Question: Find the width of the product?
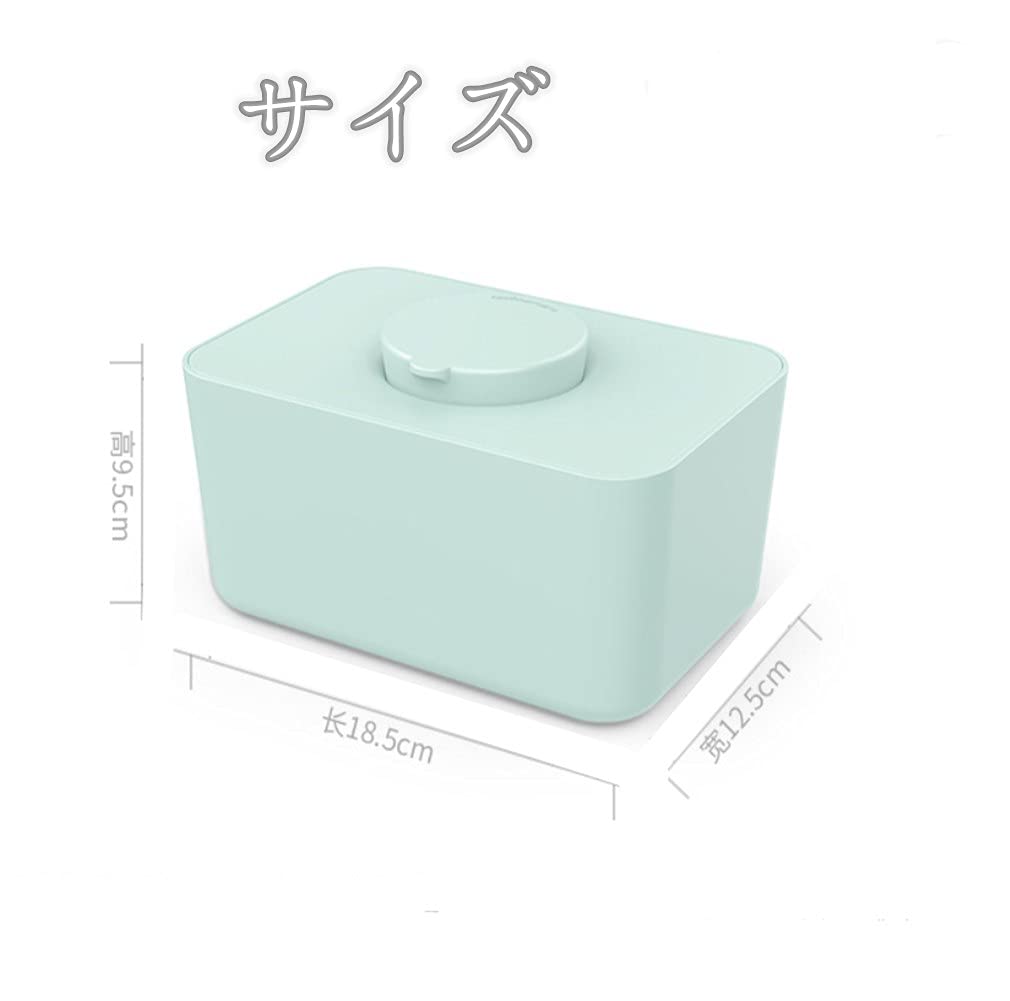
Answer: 12.5 centimetre